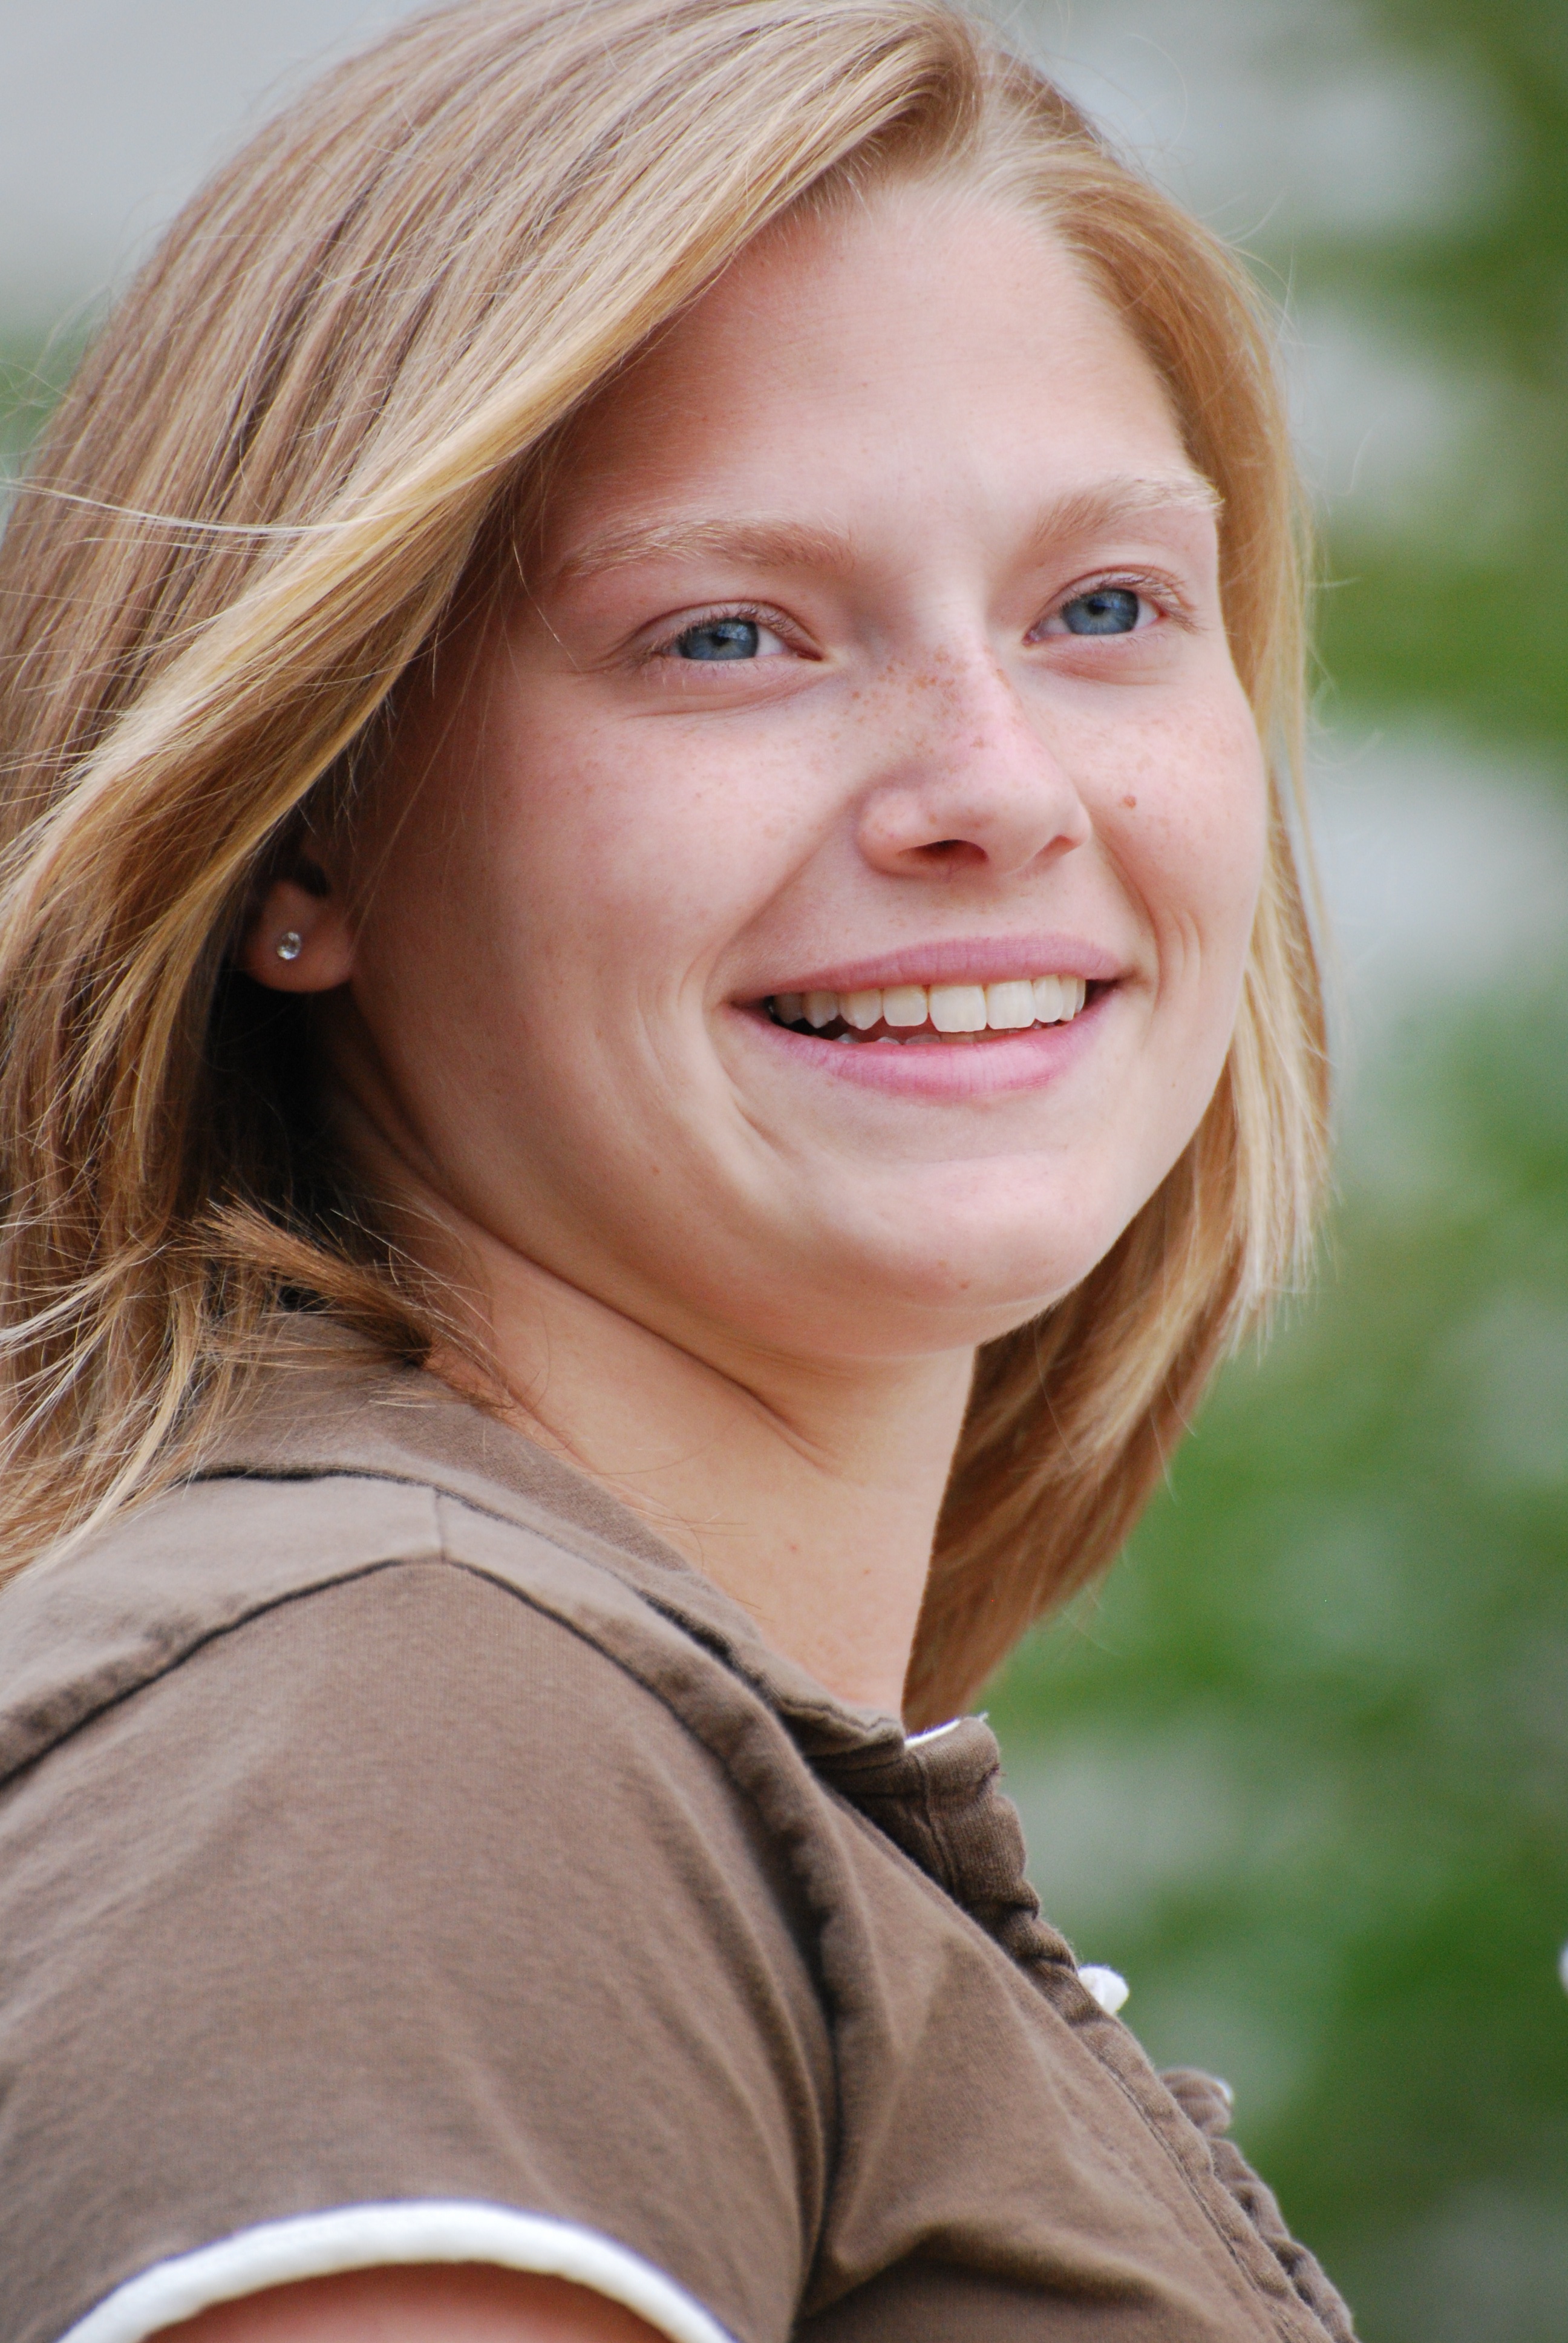
person, girl, woman, hair, photography, portrait, model, student, lady, facial expression, hairstyle, smile, long hair, education, close up, face, nose, study, eye, head, skin, beauty, school, blond, class, knowledge, educate, teach, brown hair, portrait photography